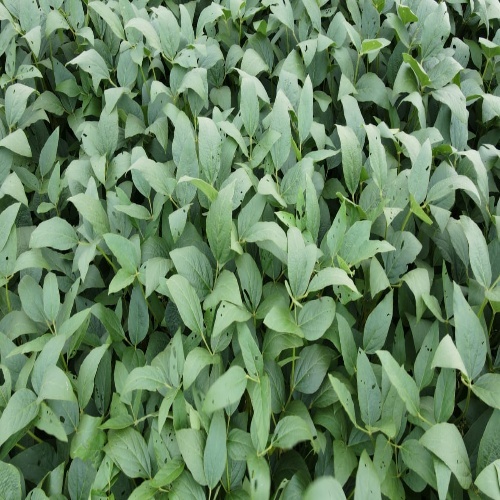
Label: Diabrotica_speciosa